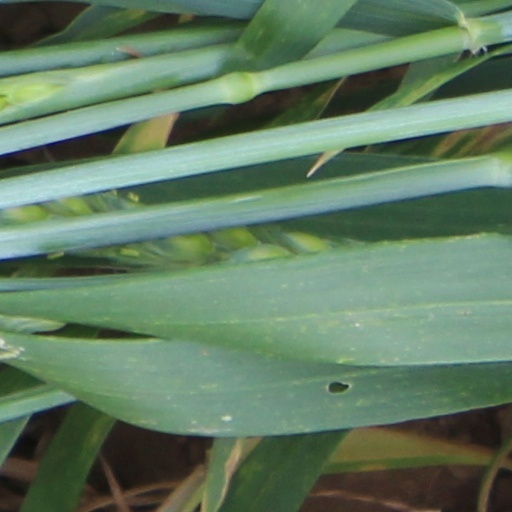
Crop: wheat